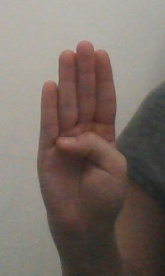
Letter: kaaf